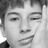
Emotion: neutral